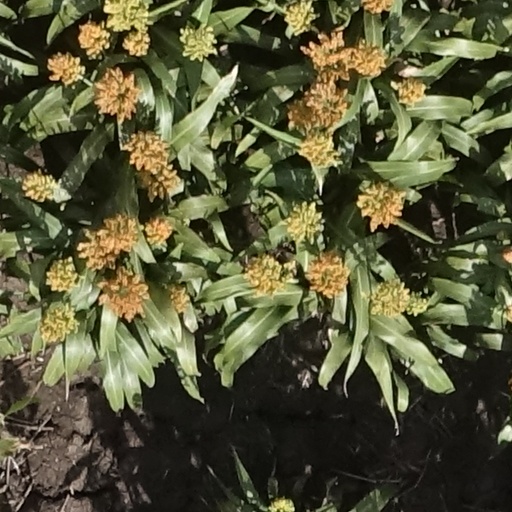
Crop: sorghum